Joueur du Grenier

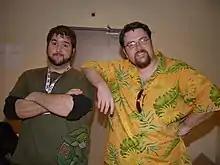
Sébastien Rassiat and Frédéric Molas at Toulouse Game Show in 2010, at the beginning of their career

Frédéric Molas (born 26 November 1982 in Perpignan), has been passionate about video games since the age of 7, particularly the Mega Drive, his favorite console. After his Baccalauréat, he obtained a certificate of Brevet de technicien supérieur in communication to companies which allowed him to continue in a Bachelor's degree on multimedia. He began to take an interest in video by making machinimas (video created from images of video games), while at the same time he was training at the Institute for multimedia development and teaching, where he met Sébastien Rassiat (born 12 October 1982).